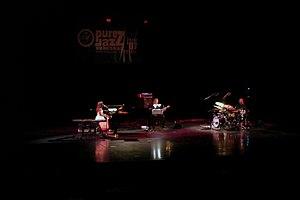
Oleta Angela Adams née le 4 mai 1953 à Seattle est une chanteuse, claviériste et pianiste américaine de soul, jazz et gospel, quoiqu'elle ait œuvré parfois dans le rock avec le groupe britannique Tears For Fears.